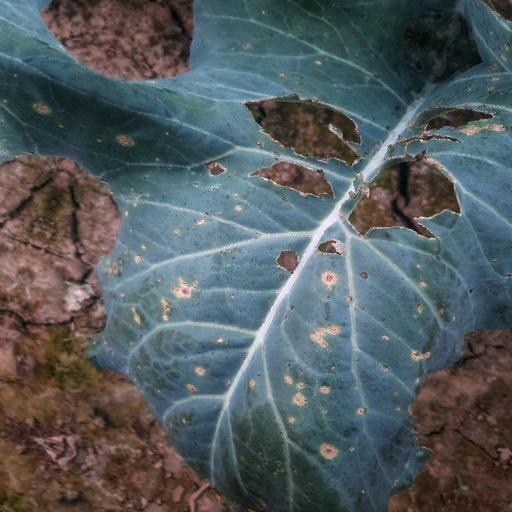
Label: Black Rot